The End of Power

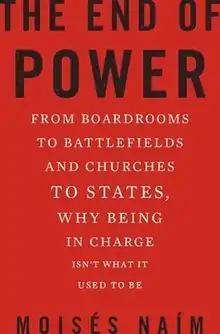
First edition

The End of Power: From Boardrooms to Battlefields and Churches to States, Why Being in Charge Isn't What It Used to Be, written by Moisés Naím, discusses the decline of power in established leaders and institutions.